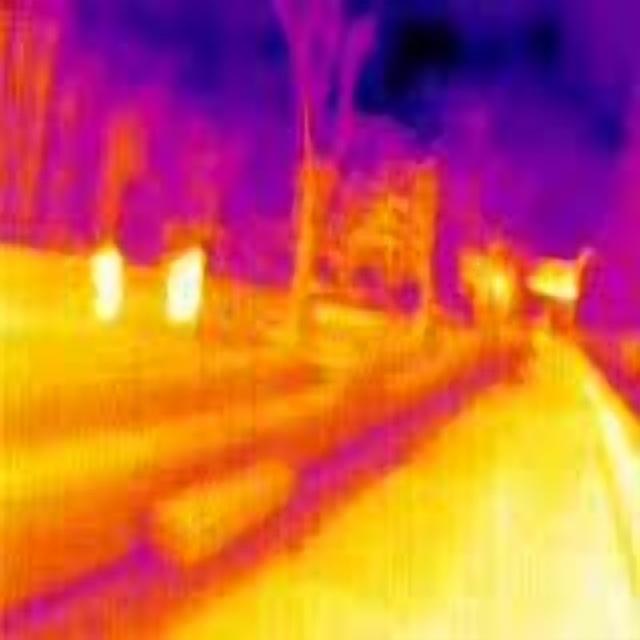
Detected objects:
label: person
label: person